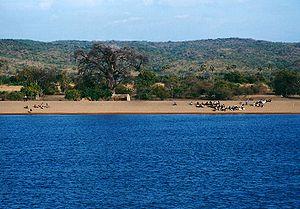
L'histoire du Malawi à la période préhistorique demeure encore relativement méconnue. On trouve au Malawi des restes du genre Homo parmi les plus anciens de la planète. La vague d'expansion bantoue atteint la zone au début de l'ère chrétienne. Une seconde vague bantoue arrive au XIIIᵉ siècle. Aux entités politiques bantoues succèdent l'exploration portugaise, l'établissement de comptoirs arabes puis la colonisation britannique sous forme de protectorat.